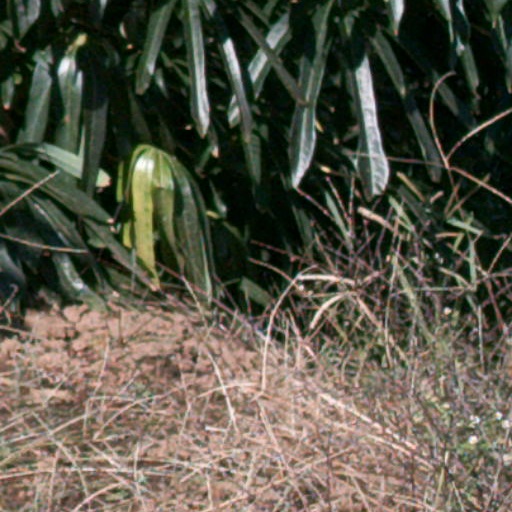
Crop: cassava